Houston

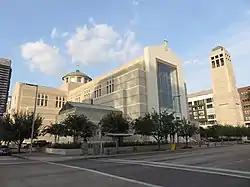
Co-Cathedral of the Sacred Heart

Houston is home to one of the largest LGBT communities and pride parades in the United States. In 2018, the city scored a 70 out of 100 for LGBT friendliness. Jordan Blum of the "Houston Chronicle" stated levels of LGBT acceptance and discrimination varied in 2016 due to some of the region's traditionally conservative culture.